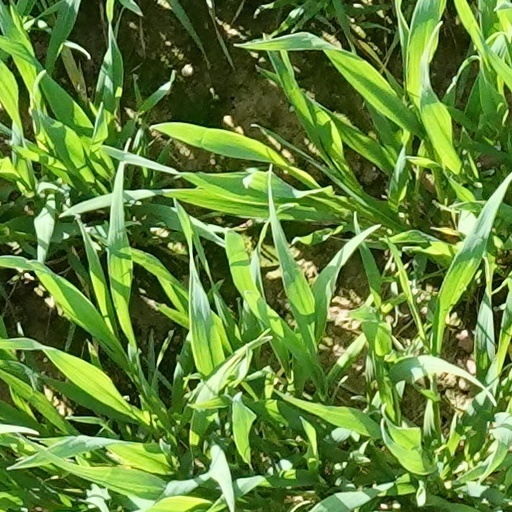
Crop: wheat